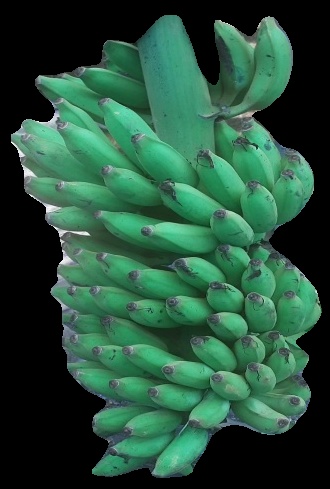
Variety: elakki-bale
Grade: grade2